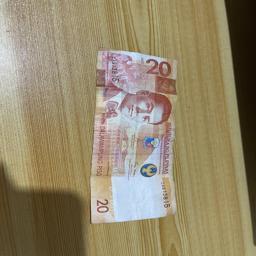
Label: 20_Old_Front